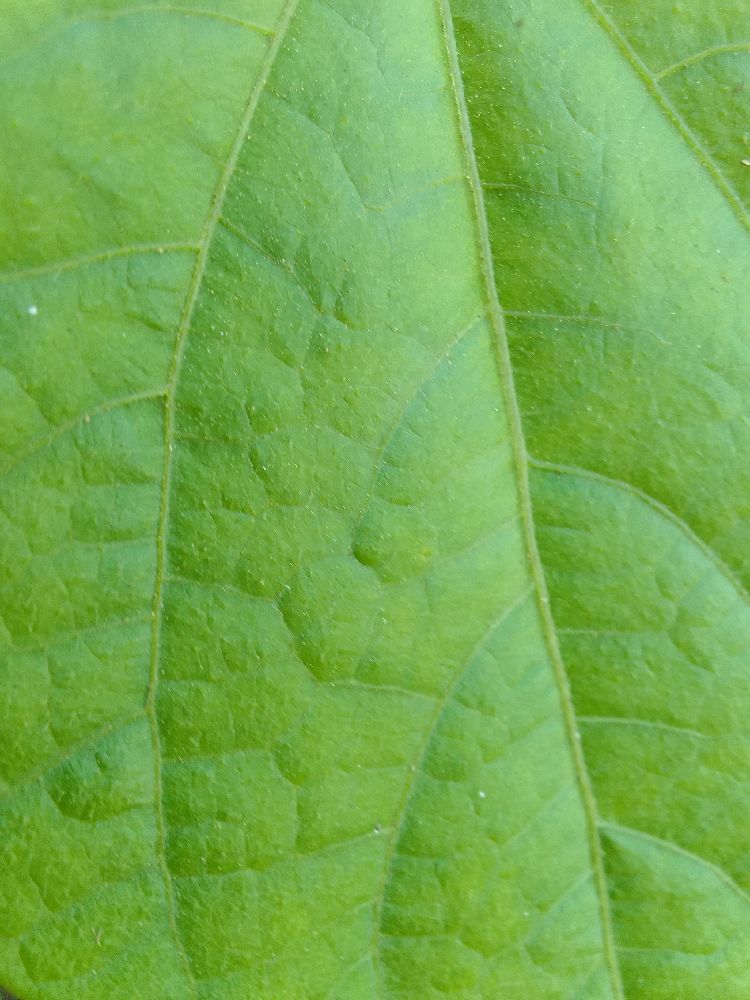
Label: healthy